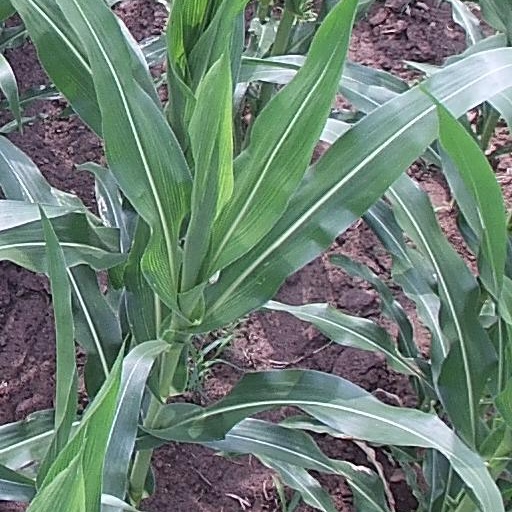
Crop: maize; corn